Juan Bautista Lázaro de Diego

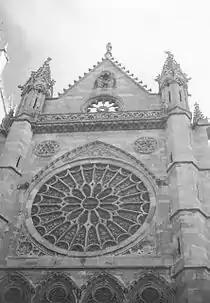
León Cathedral

Juan Bautista Lázaro de Diego (León, 1849 - Ciempozuelos, 1919) was a Spanish architect, born to jurist José Benito Lázaro and "astorgana" María de Diego Pinillos. He was a disciple of Juan de Madrazo, a gothic revivalist in charge of León Cathedral's restoration, a project in which Lázaro de Diego took part, specializing in stained glass workmanship. He received a gold medal in the National Exhibition of Fine Arts of 1897 and the Great Cross of Isabella the Catholic in 1901.